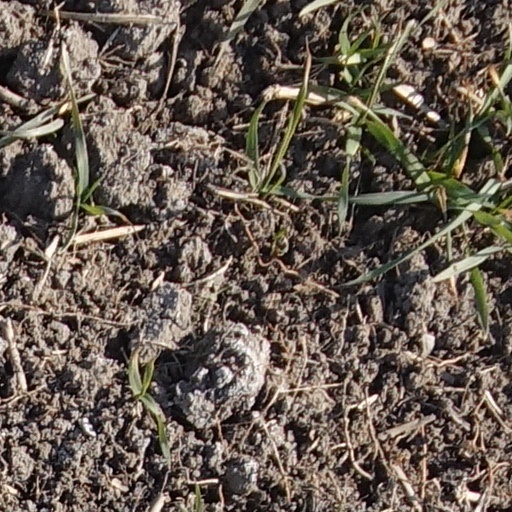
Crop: wheat